Ninja Gaiden (2004 video game)

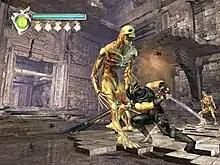
"Ninja Gaiden" gameplay screenshot, showing the game's protagonist Ryu Hayabusa fighting against enemies

"Ninja Gaiden" develops its narrative thread through the actions of its player-controlled protagonist, Ryu Hayabusa. Viewed from a third person perspective, in typical action-adventure fashion Ryu starts the game with basic, low-level abilities and weapons that can be upgraded as he progresses, by discovering or buying items. In keeping with his ninja persona, his character can interact with the game environment to perform acrobatic feats, such as running along and jumping off walls, swinging from pole to pole, or running across water. The game world is made up of several distinct regions, most of which are connected via the city of Tairon, which functions as a hub. Access to these regions are obtained by fighting enemies, finding keys, or solving puzzles, inspired by the mechanics of "The Legend of Zelda" video games. Dragon busts scattered throughout the regions provide the means to save player progress, permitting gameplay to be resumed at a later time.